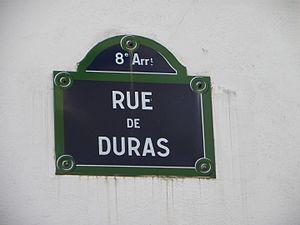
Plaque rue de Duras à Paris
Cet article donne une liste des voies du 8ᵉ arrondissement de Paris, en France.
La rue de Duras est une voie du 8ᵉ arrondissement de Paris.